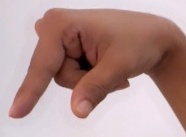
ASL sign: Q